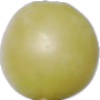
Label: Grape White 2